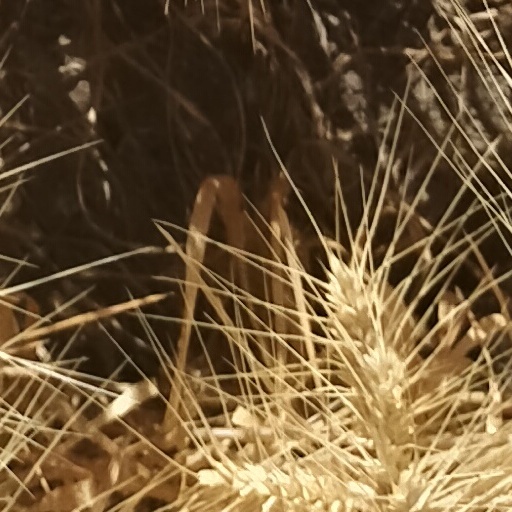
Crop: wheat